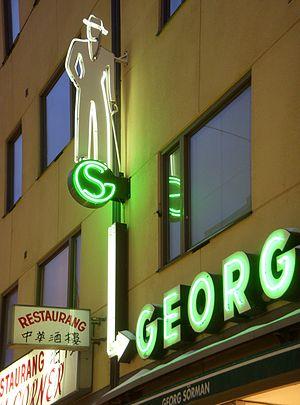
Les enseignes lumineuses font à Stockholm autant partie du paysage urbain que l'architecture. Des panneaux publicitaires éclairés électriquement, ou des textes formés de lampes à incandescences, commencent à apparaitre au début du XXᵉ siècle. L'une des premières enseignes lumineuses, constituée de 1 361 ampoules de 25 watts, et qui vante les mérites du dentifrice Stomatol, est érigée en 1909 au sommet de l'ancien ascenseur Katarina dans le quartier de Slussen. Il s'agit aujourd'hui de la plus vieille enseigne lumineuse animée au monde.